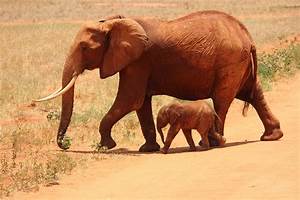
Label: elefante